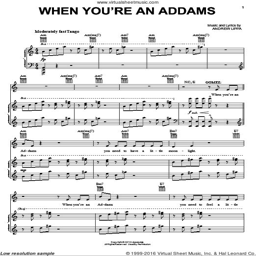
composer - when you 're a sheet music for voice and piano